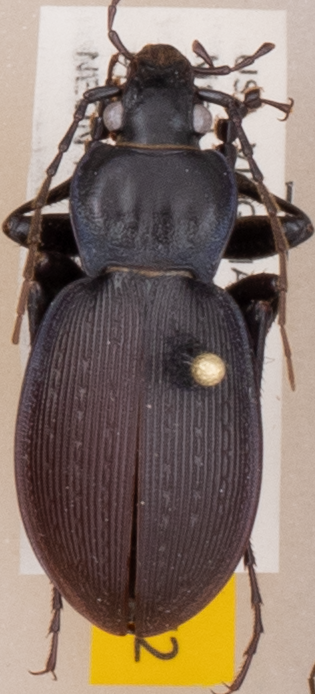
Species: Carabus goryi
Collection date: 2021-09-21
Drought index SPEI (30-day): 1.46
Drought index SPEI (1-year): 0.688
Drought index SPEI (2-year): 1.69